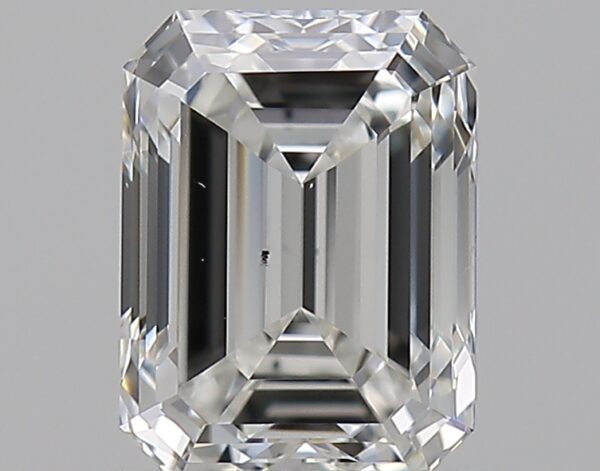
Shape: emerald
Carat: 0.71
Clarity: VS2
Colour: G
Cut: VG
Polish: EX
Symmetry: VG
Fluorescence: N
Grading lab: GIA
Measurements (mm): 5.77 x 4.32 x 2.97